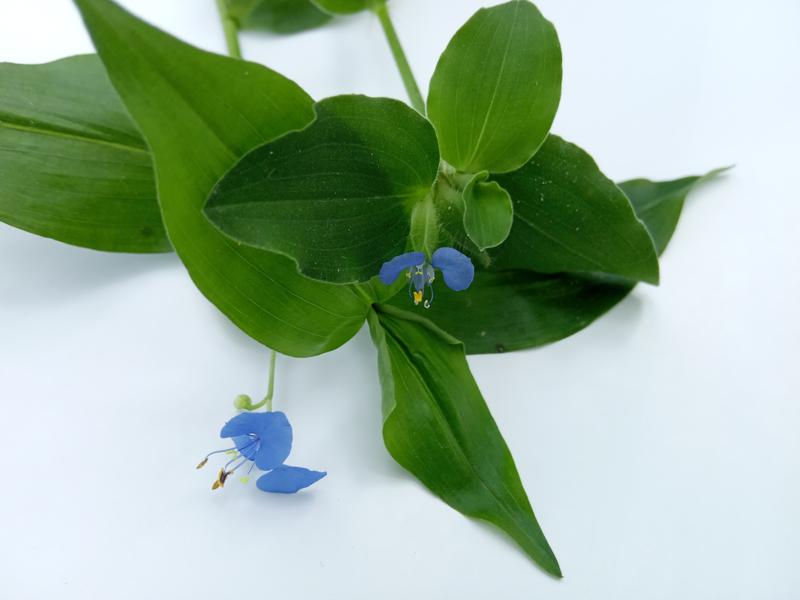
Weed species: Commelina benghalensis